Campbell, Australian Capital Territory

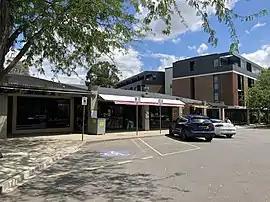
Campbell shops in January 2022

Campbell is a suburb of Canberra, Australian Capital Territory, Australia. Covering an area to the South East of the central business district, Campbell sits at the base of Mount Ainslie and is bounded to the south east by the Mount Pleasant Nature Reserve. At the , Campbell had a population of 6,564 people.